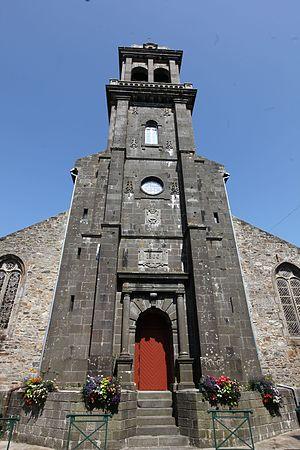
Clocher de l'église Saint-Pierre de Crozon
L’église Saint-Pierre de Crozon est une église catholique située à Crozon dans le département du Finistère.